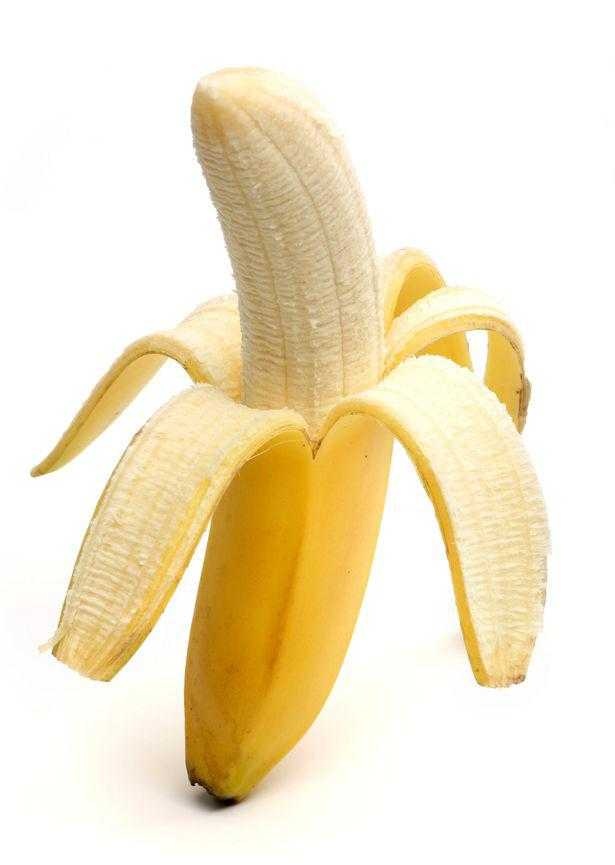
Label: Banana